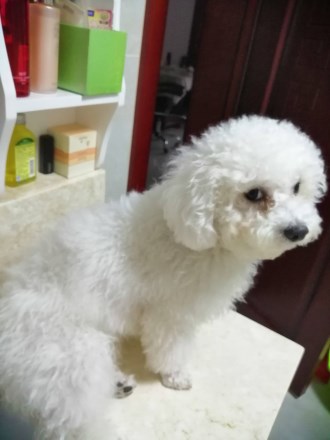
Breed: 3083-n000117-Bichon_Frise